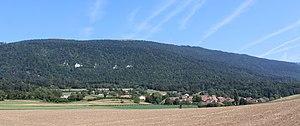
Panorama du village.
L'Abergement est une commune suisse du canton de Vaud, située dans le district du Jura-Nord vaudois.